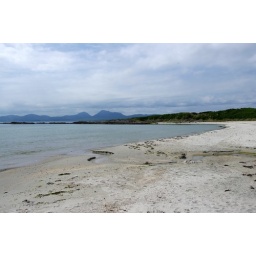
Stunning white sand beach with turquoise water (in summer anyway). Jura can be seen in the background.